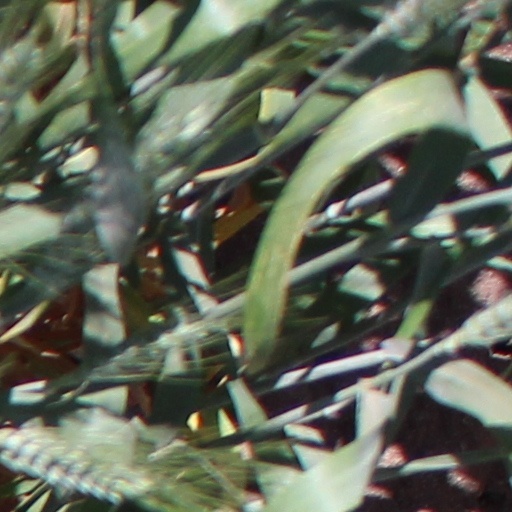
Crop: wheat